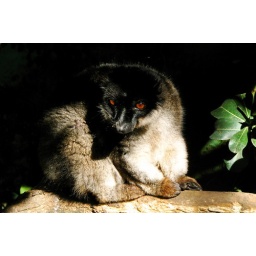
This little furry ball had fascinating eyes, they glowed amber in the sun.